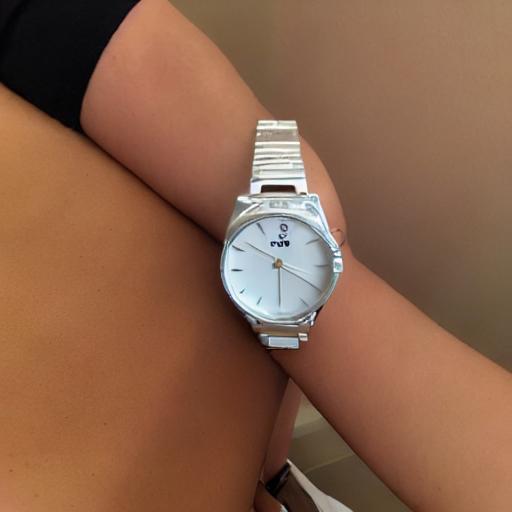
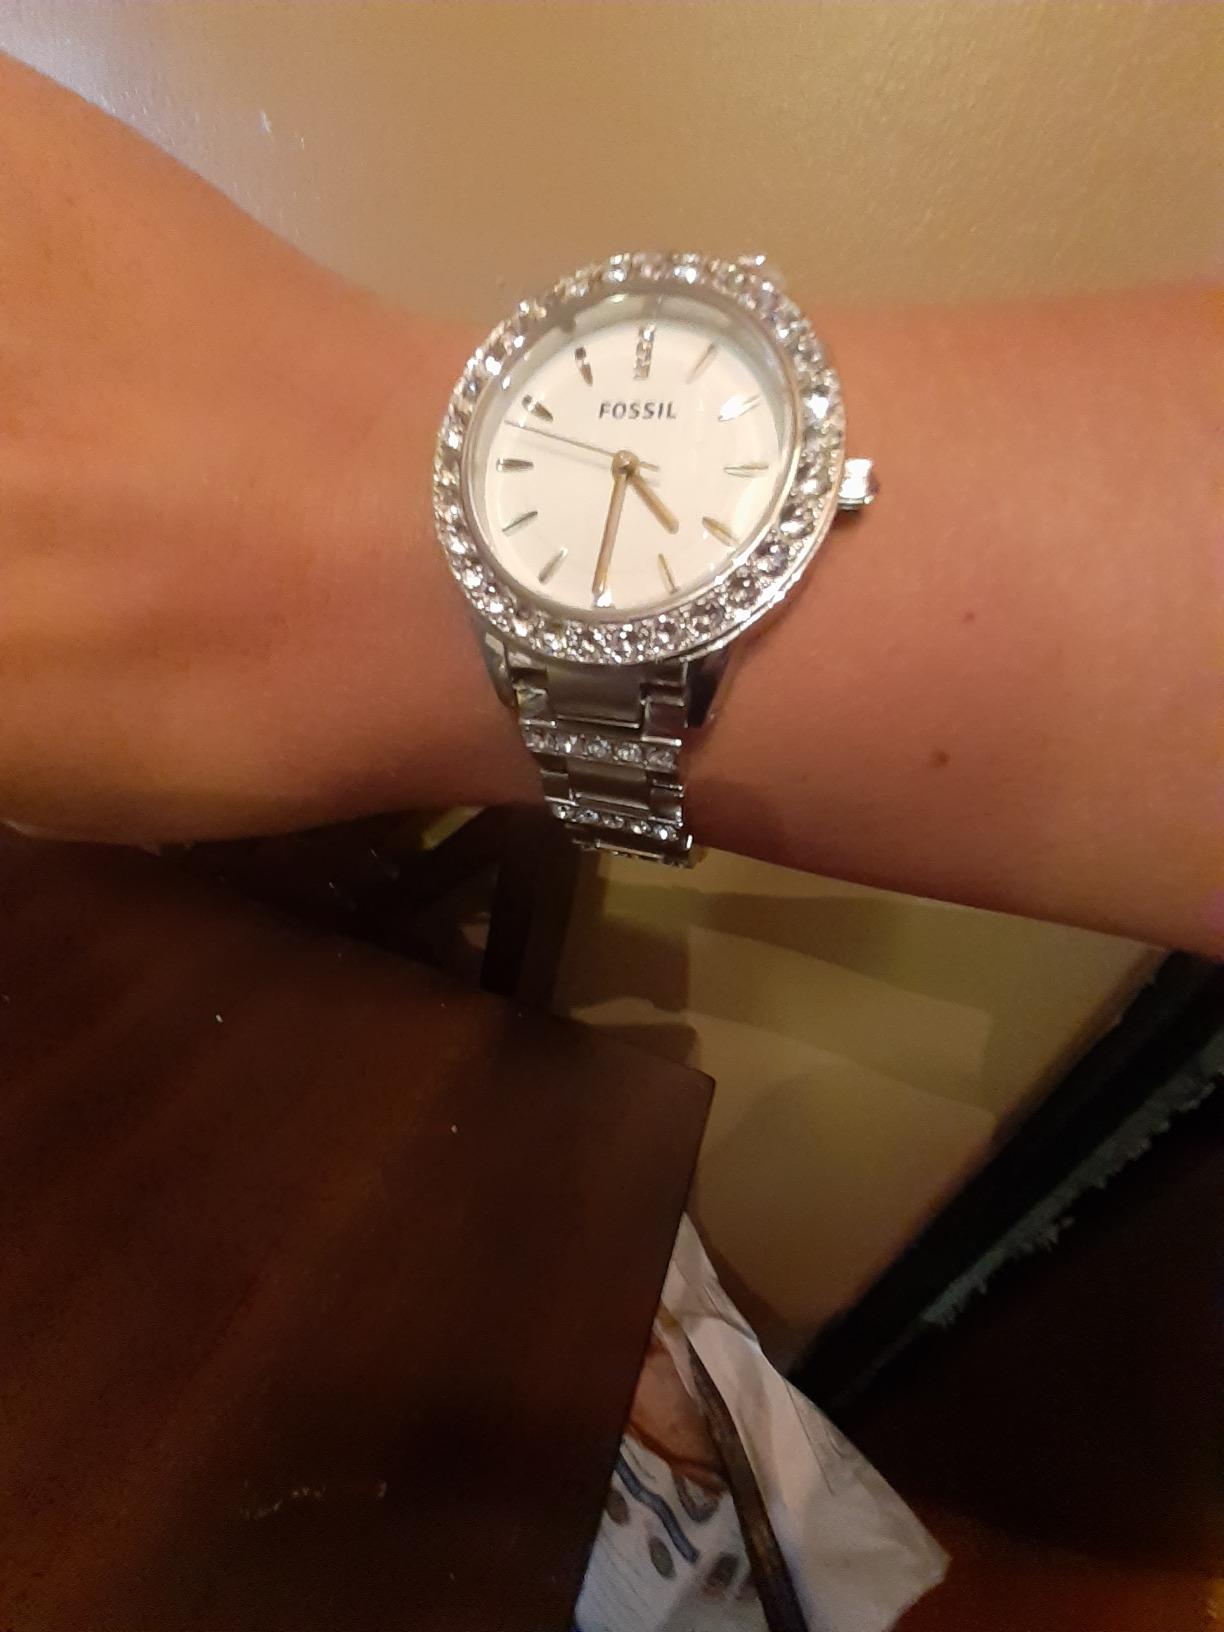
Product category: accessories_watch
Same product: no